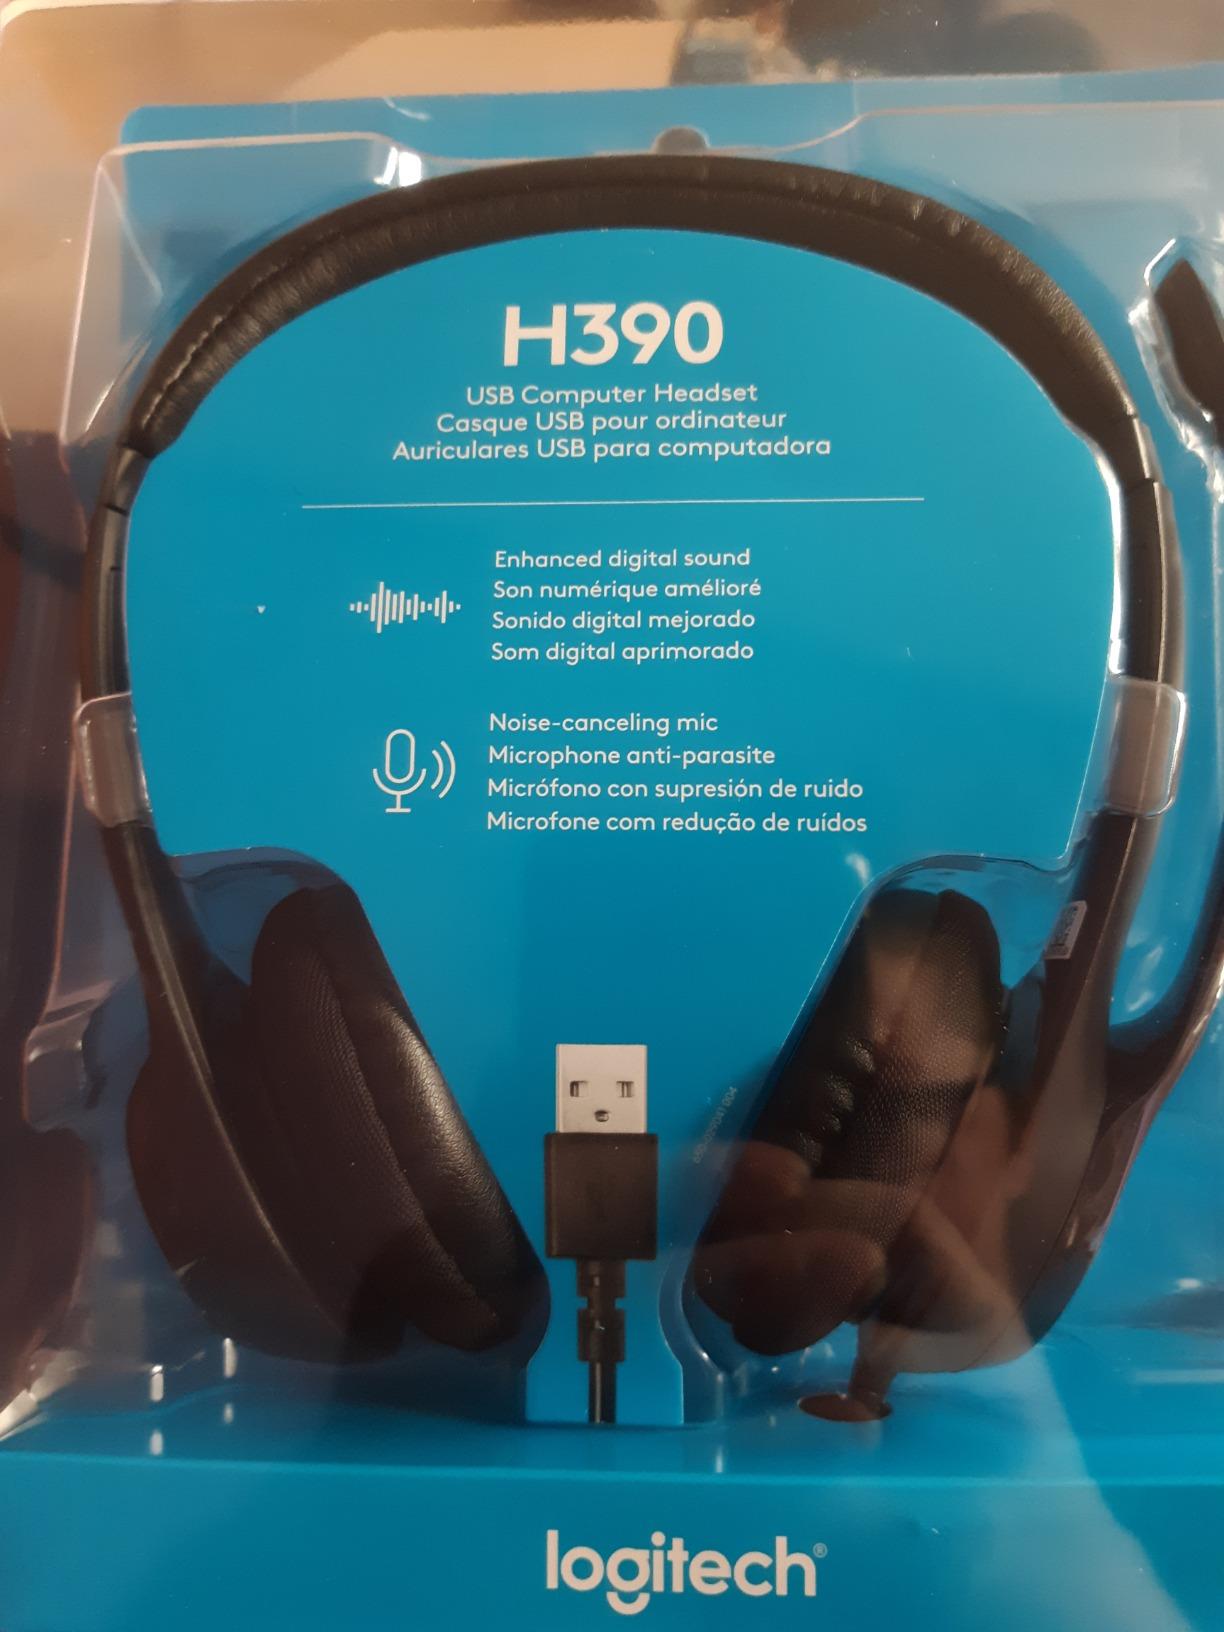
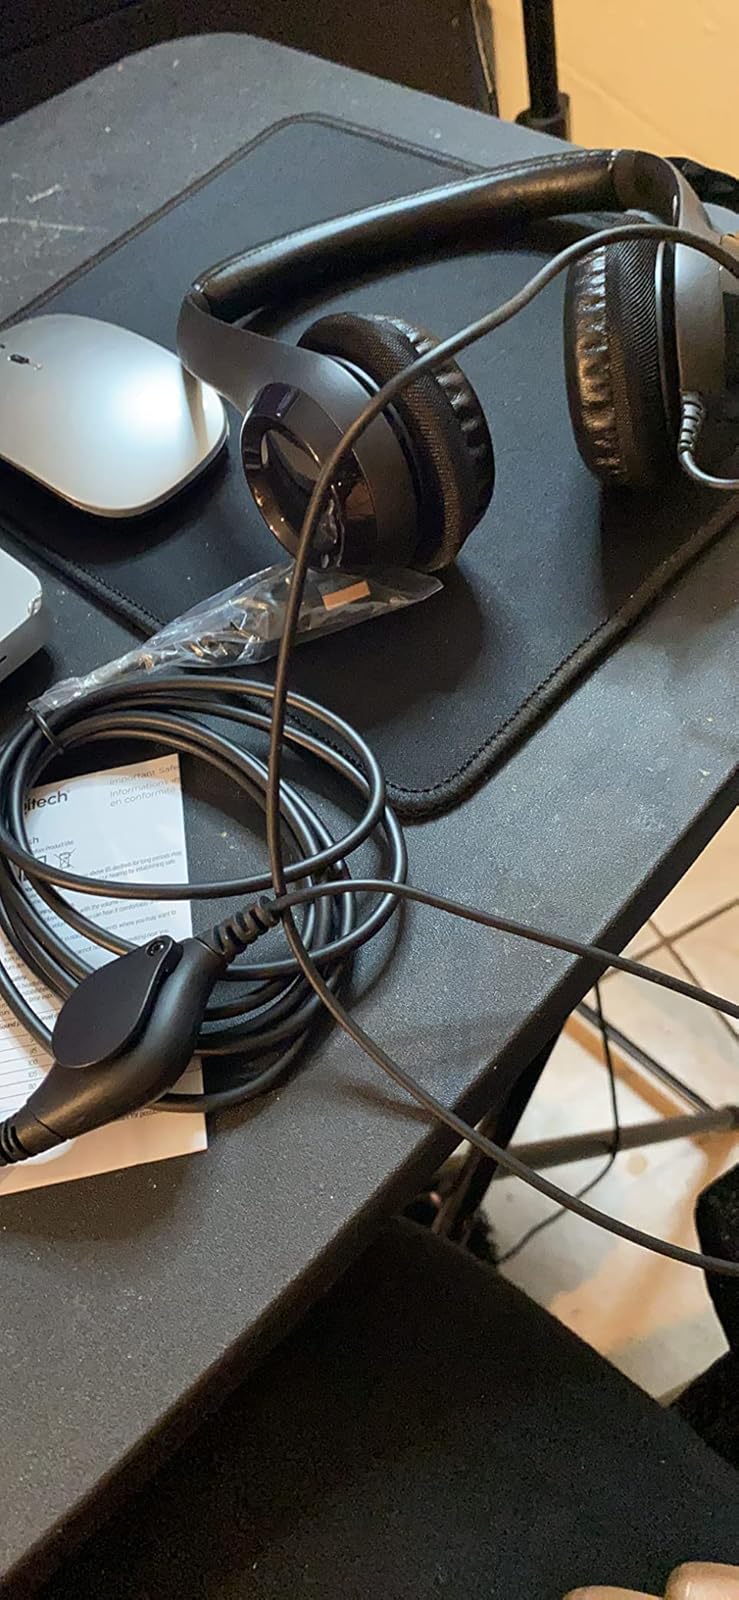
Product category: headphones
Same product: yes